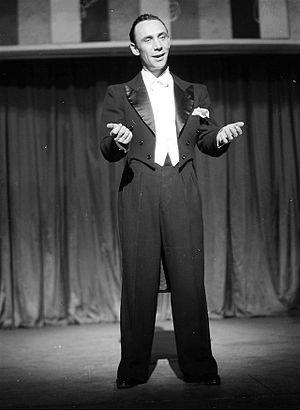
Rudolf Antonius Heinrich Platte est un acteur allemand.